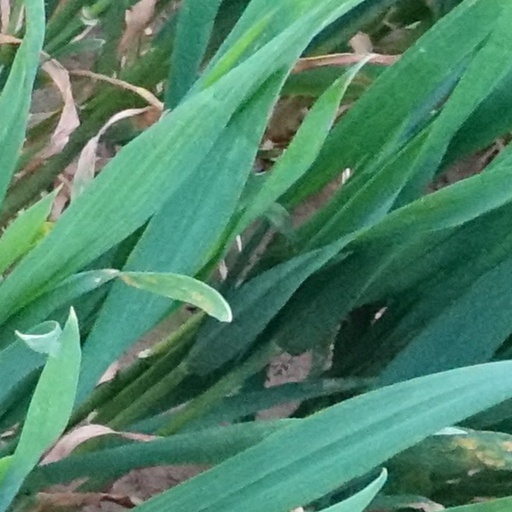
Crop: wheat